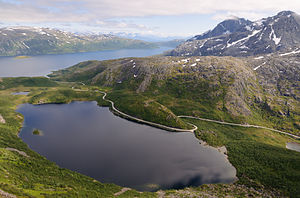
Kaldfjorden (Tromsø)
Bruna, i nærheden af Grøtfjord, Kvaløya. Storvatnet i forgrunden og Kaldfjorden. Store Blåmann og Orvasstinden i baggrunden
Kaldfjorden er en fjord på Kvaløya i Tromsø kommune i Troms og Finnmark fylke i Norge. Fjorden er 16 kilometer lang. Den begynder i den østlige ende af Vengsøyfjorden, lige sørøst for Vengsøya, mellem Klubbeneset i nord og Røsnes i syd.